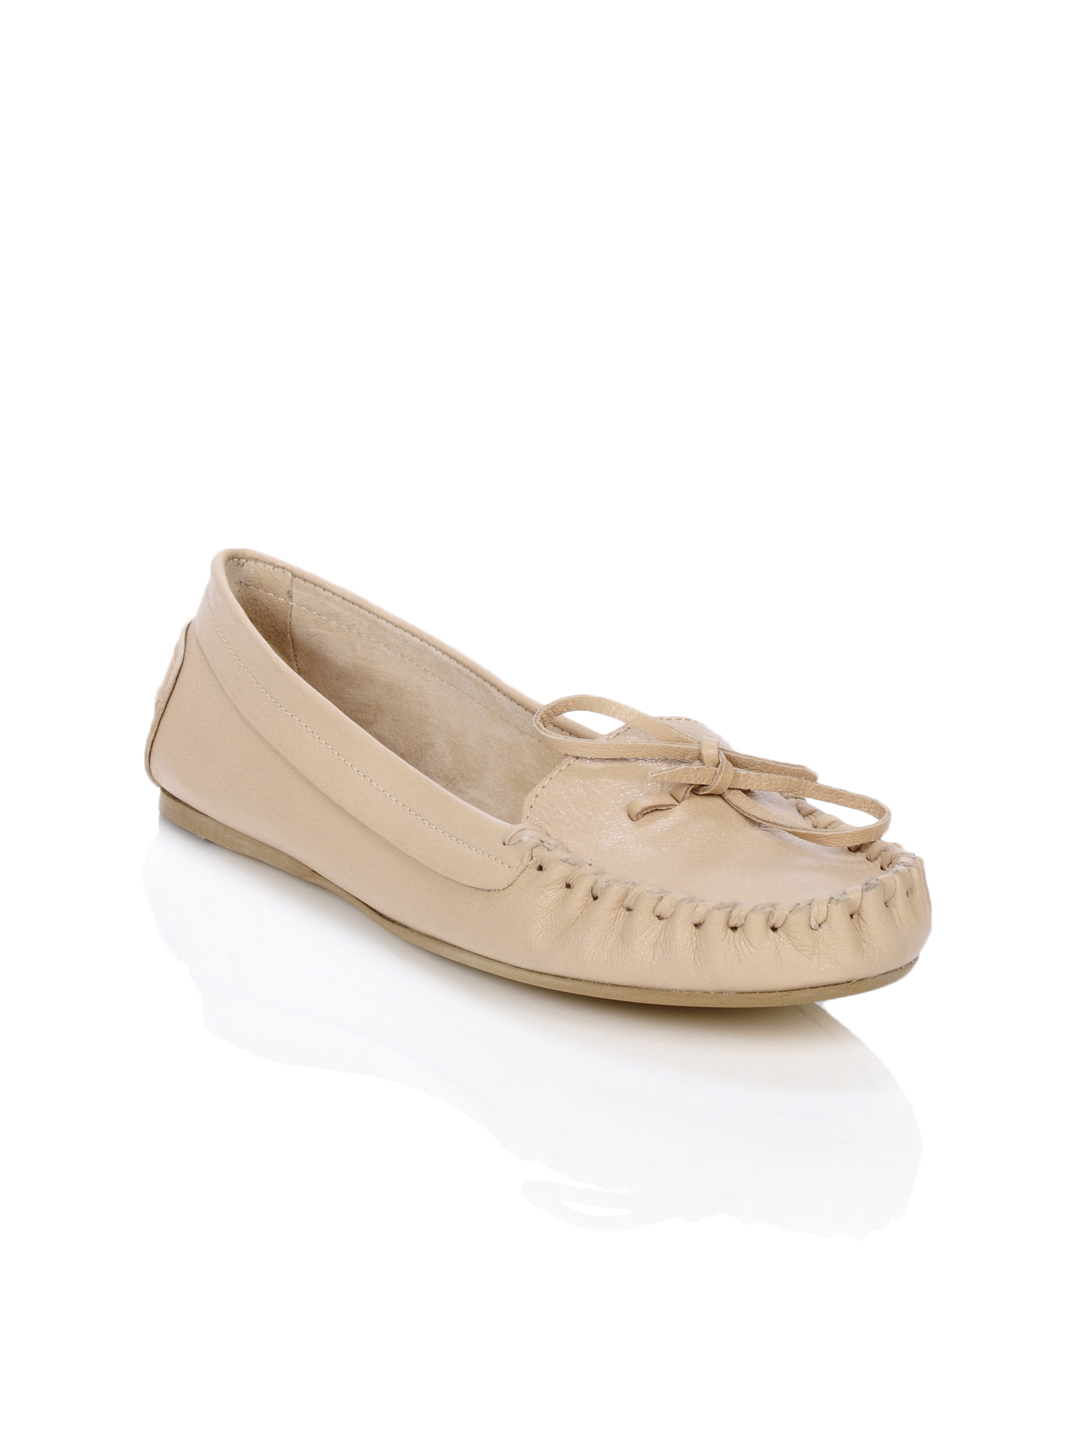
Enroute Women Beige Shoes
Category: Footwear / Shoes / Casual Shoes
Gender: Women
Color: Beige
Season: Summer 2012
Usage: Casual